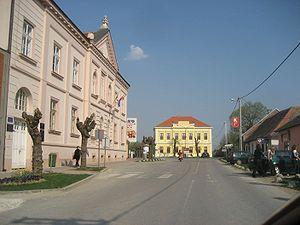
Ilok est une ville et une municipalité de Croatie, située dans le comitat de Vukovar-Syrmie. Au recensement de 2011, la ville comptait 5 072 habitants et la municipalité 6 767.